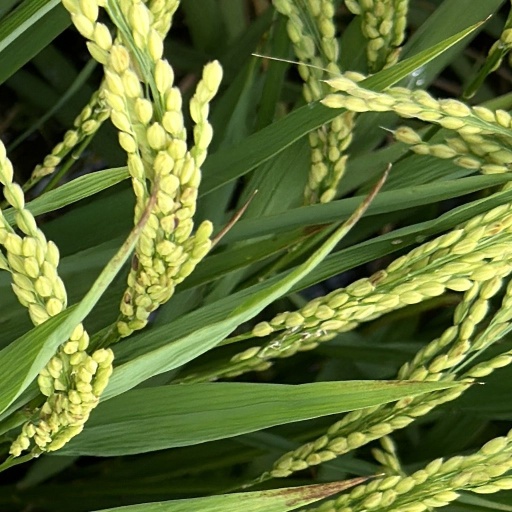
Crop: rice